Brad Wilkerson

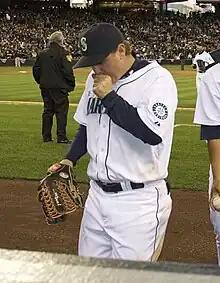
Wilkerson with the Mariners in 2008

Stephen Bradley Wilkerson (born June 1, 1977) is an American former professional baseball outfielder and first baseman who played eight seasons in Major League Baseball (MLB).